Nagara (ancient city)

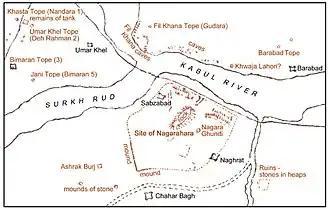
Map marking the extent of ancient Nagarahara according to the work of William Simpson

Nagara, also known as Dionysopolis, was an ancient city in the northwest part of ("India within the Ganges"), distinguished in Ptolemy by the title 'also Dionysopolis'. It also appears in sources as Nagarahara, and was situated between the Kabul River and the Indus, in present-day Afghanistan. The site of Nagara is usually associated with a large stupa called Nagara Ghundi, about west of Jalalabad near Tepe Khwaja Lahori, south of the junction of the Surkhäb and Kabul rivers, where ancient ruins have been found.